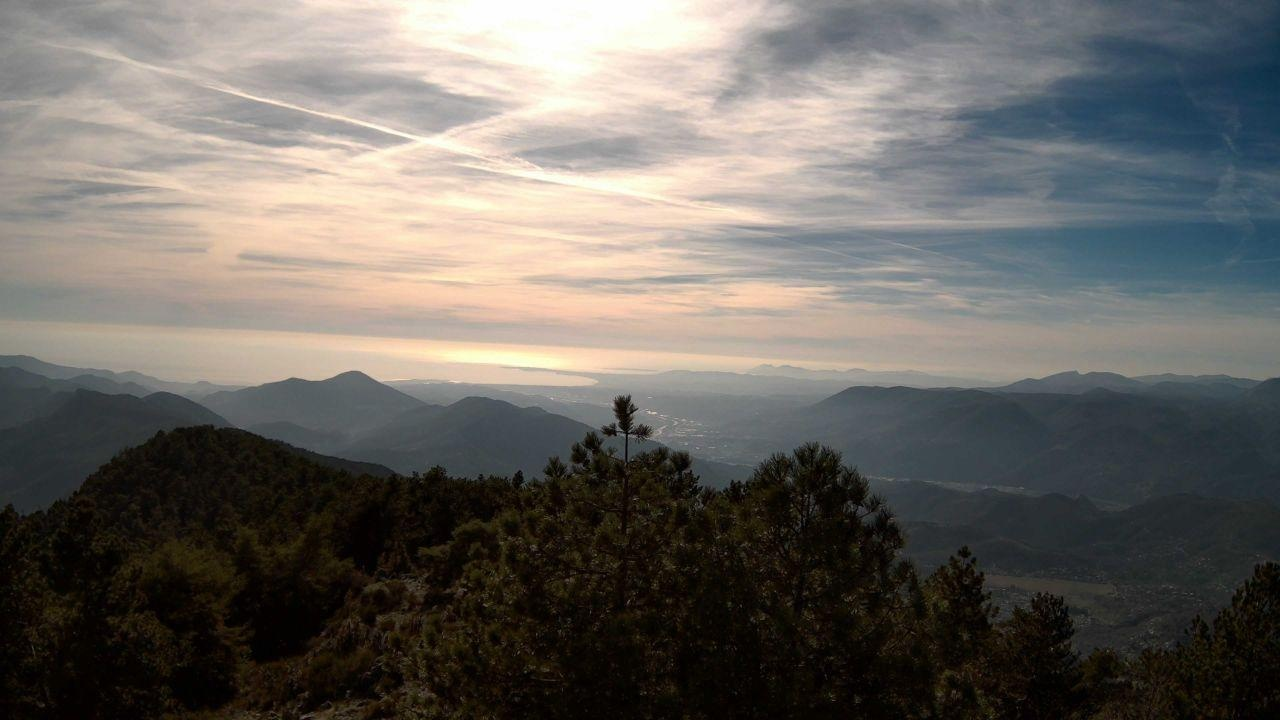
Fire: no
Smoke: no